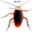
Label: cockroach